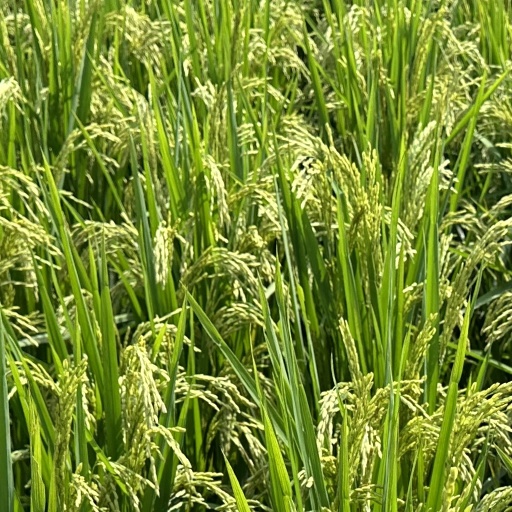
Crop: rice